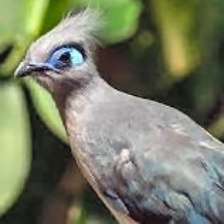
Species: CRESTED COUA
Scientific name: COUA CRISTATA